Nintendo 64 controller

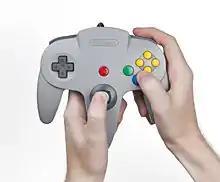
One of several ways listed by Nintendo for the player to hold the controller

The controller was designed to be held in three different positions. First, it can be held by the two outer grips, allowing use of the D-pad, right-hand face buttons and the "L" and "R" shoulder buttons (but not the Z trigger or analog stick). This style was intended to optimize play in 2D games by emulating the setup on the Super NES controller. It can be also held by the center and right-hand grip, allowing the use of the single control stick, the right hand-buttons, the "R" shoulder button, and the Z trigger on the rear (but not the "L" shoulder button or D-pad). This style was intended for 3D games. Finally, the controller can be held by the center and left-hand grip, allowing for a combination of the D-pad, L shoulder, analog stick, and Z trigger, as was implemented in "GoldenEye 007". Additionally, though the controller was not designed with this setup in mind, one controller can be held in each hand with a thumb on each analog stick and index fingers on the Z trigger. This setup allows dual-analog control on some first-person shooters such as "Perfect Dark". In some games such as "Mortal Kombat Trilogy", the control stick and directional pad are interchangeable. Very few games use the directional pad exclusively, such as "Tetrisphere" and "".